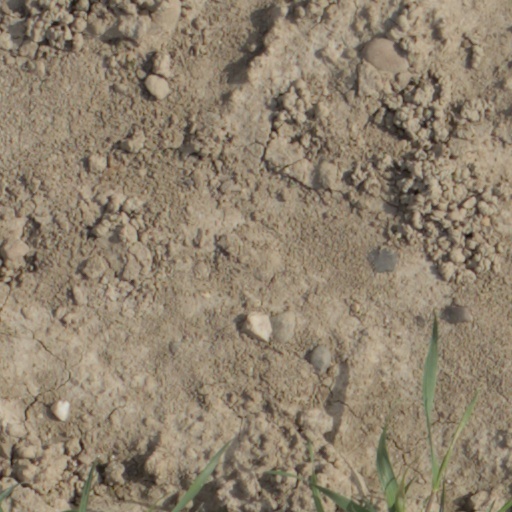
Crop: wheat